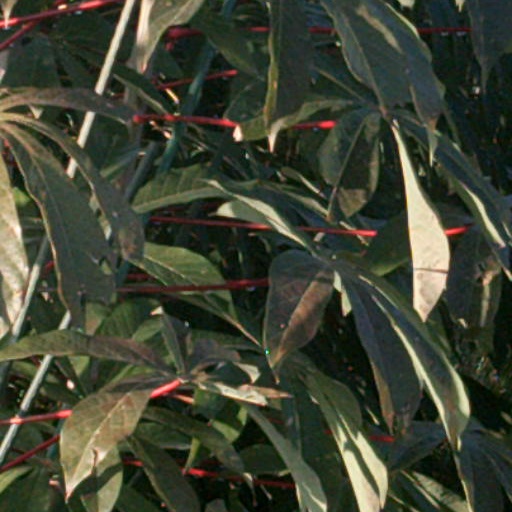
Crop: cassava